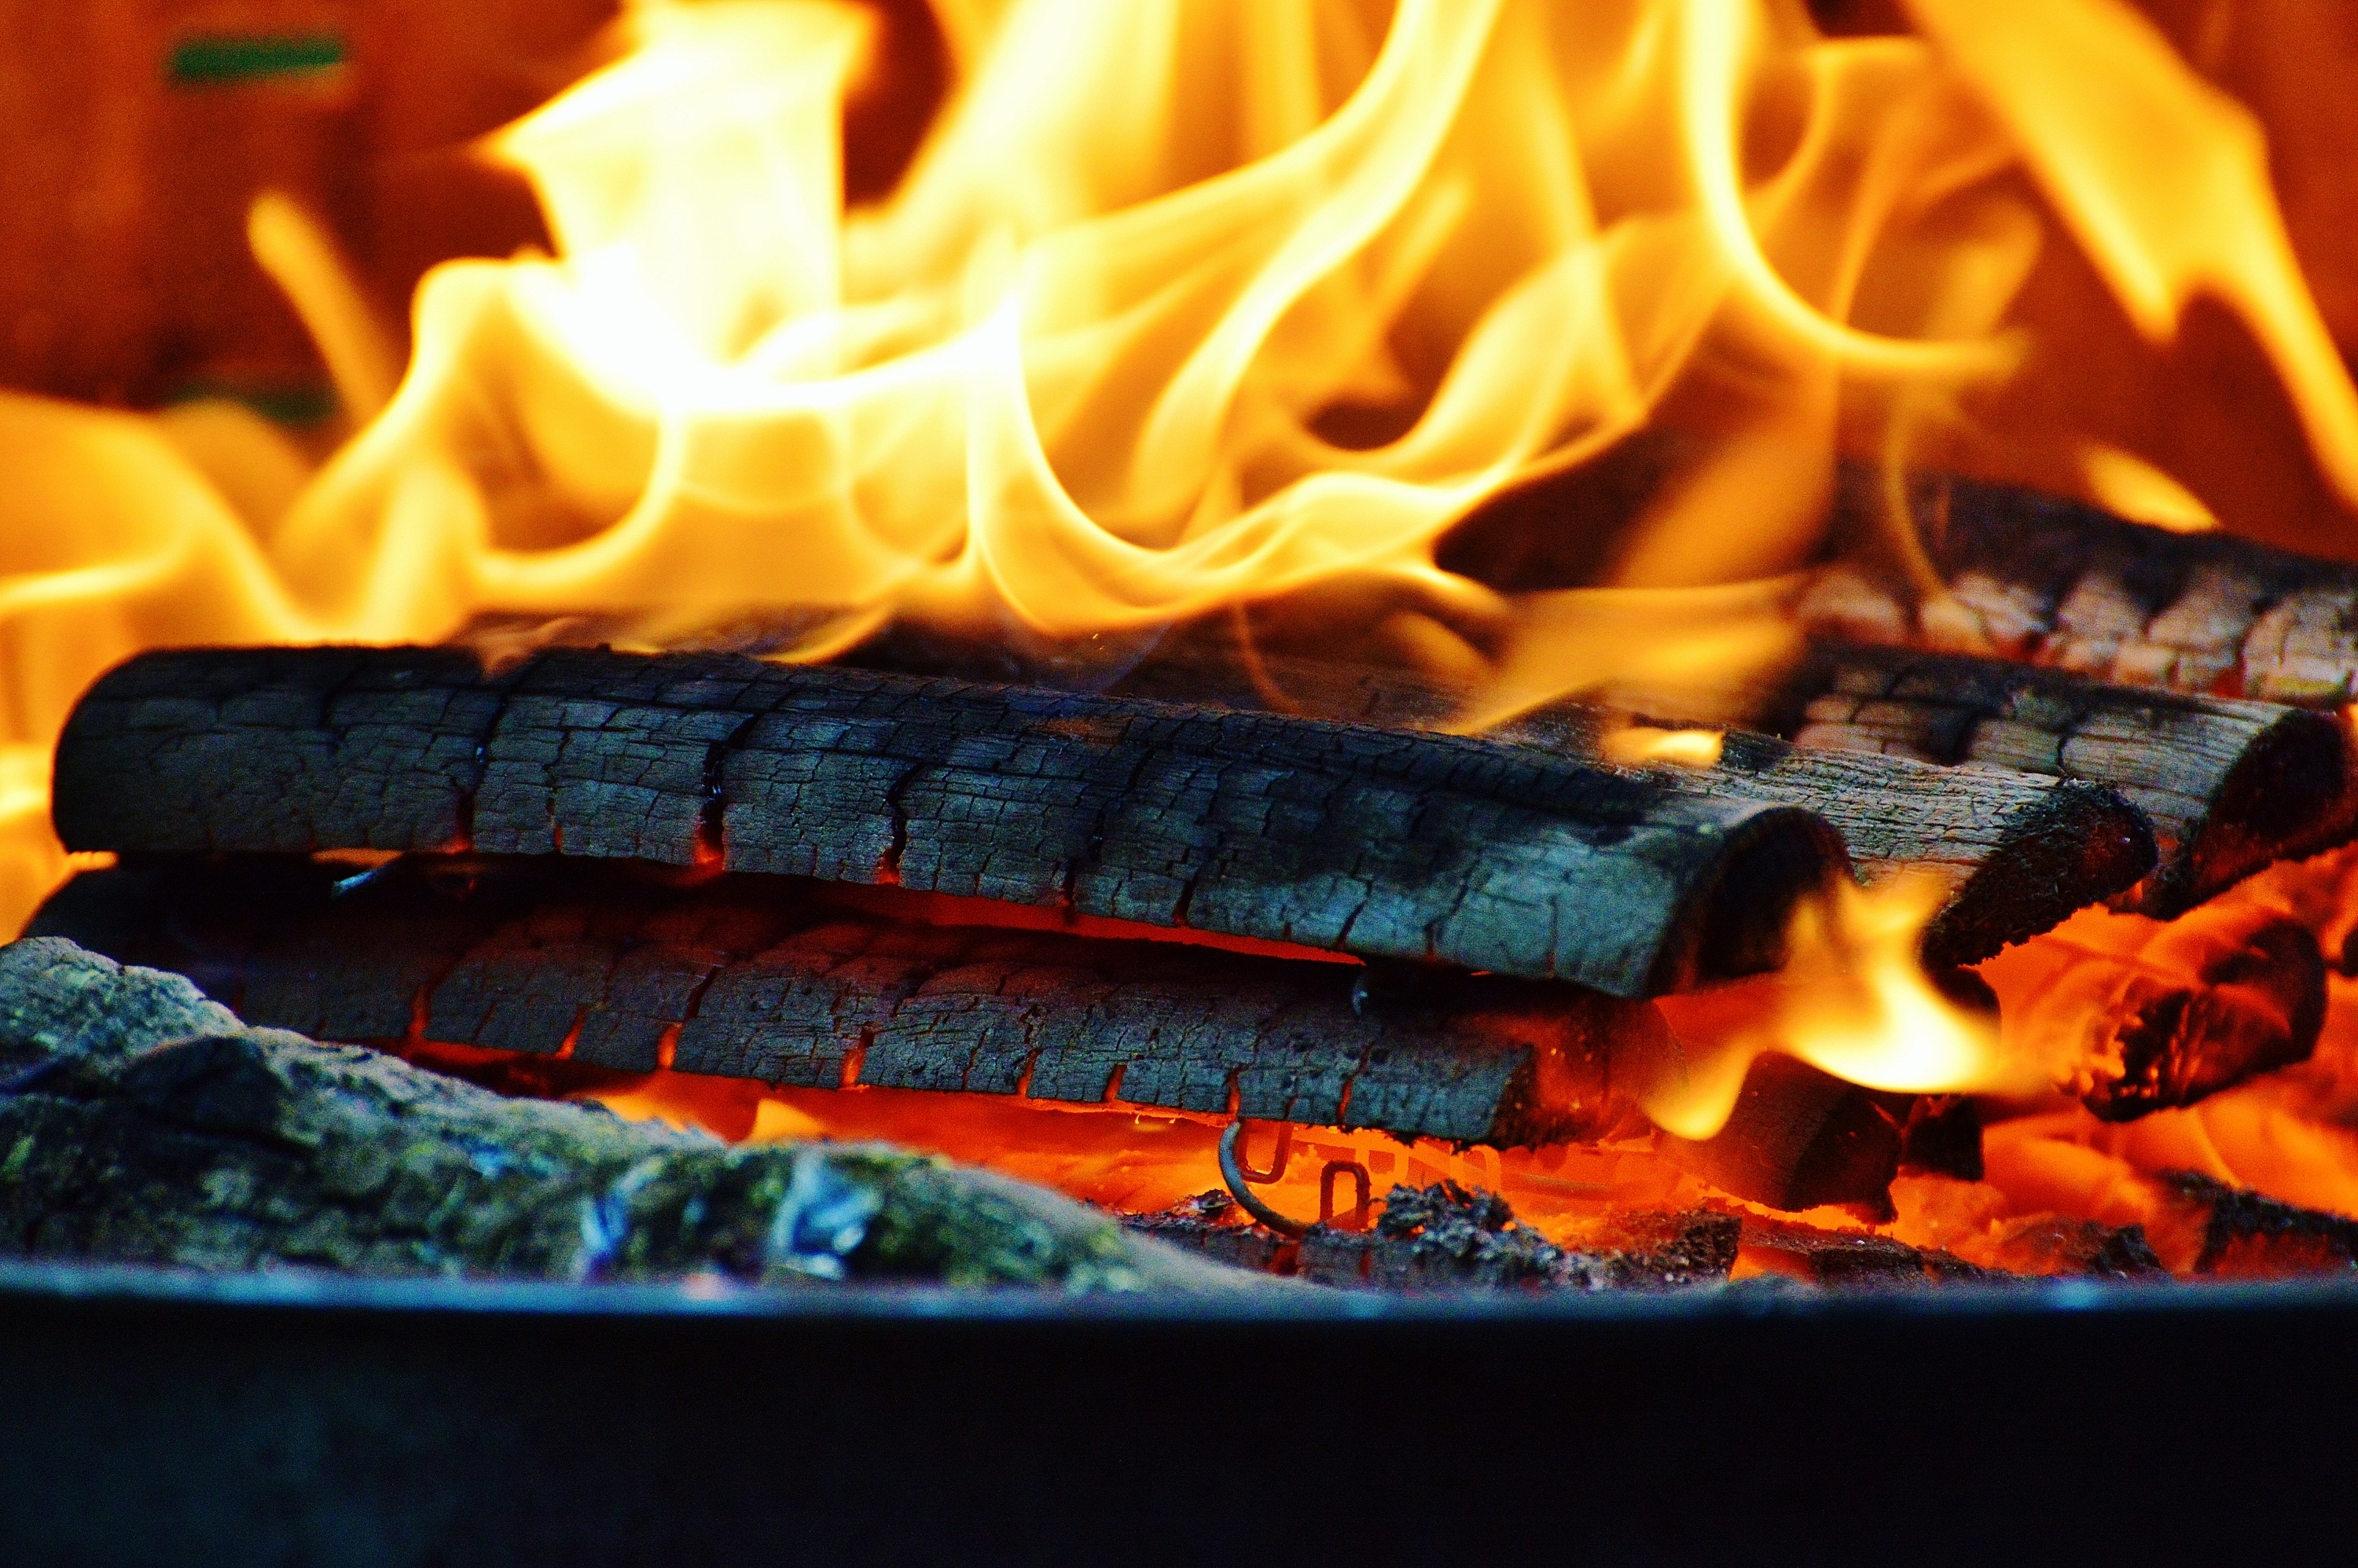
wood, food, flame, fire, yellow, campfire, burn, brand, hot, embers, grilling